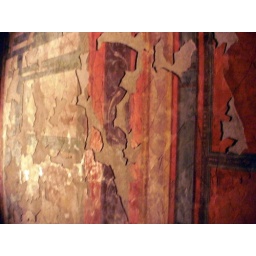
wall in Augustus Caesar's house